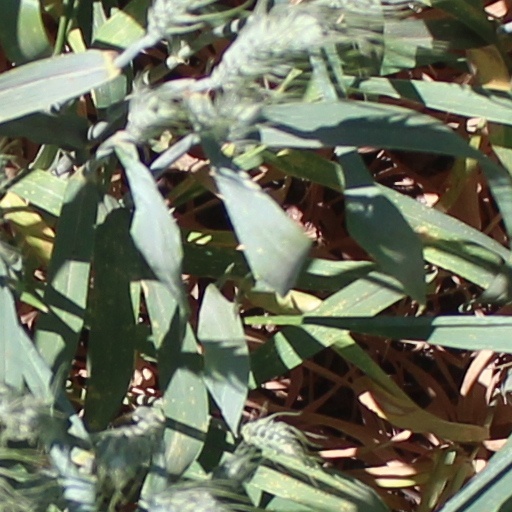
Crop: wheat